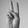
ASL letter: V